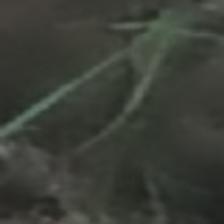
Label: single